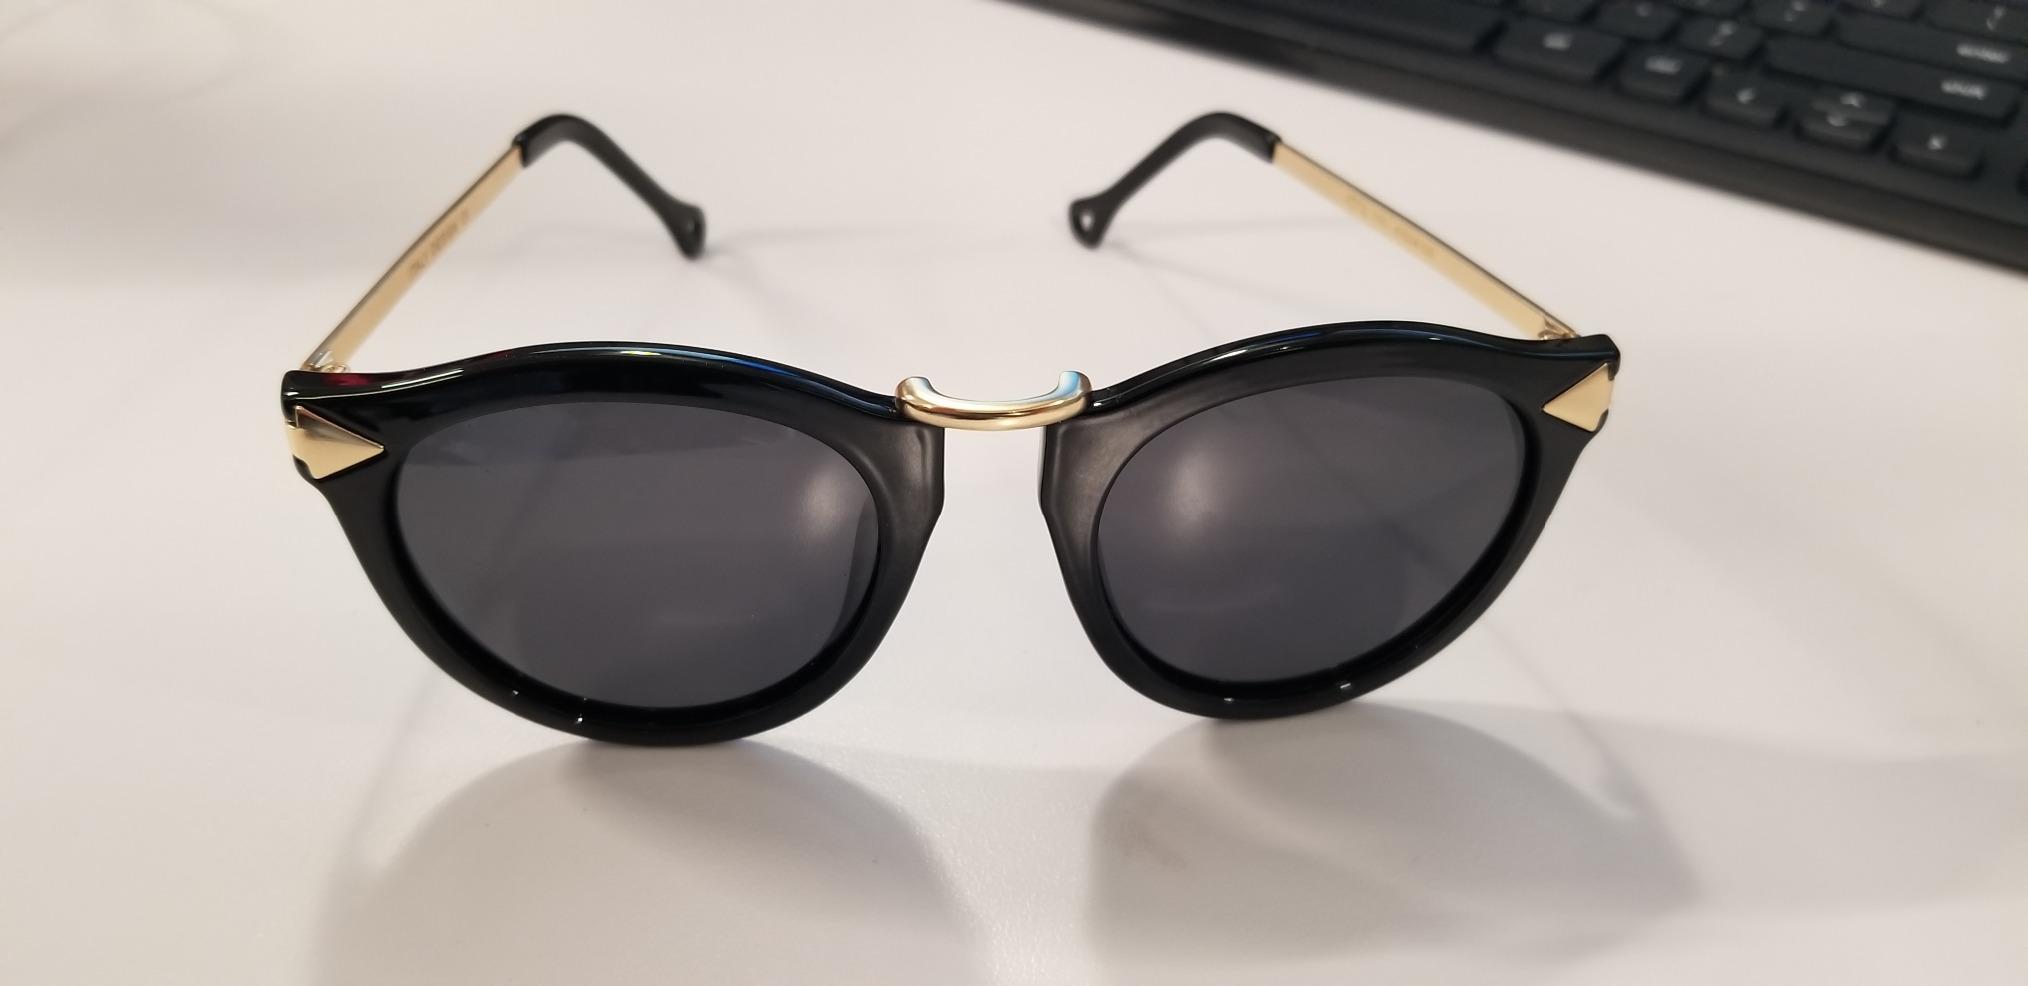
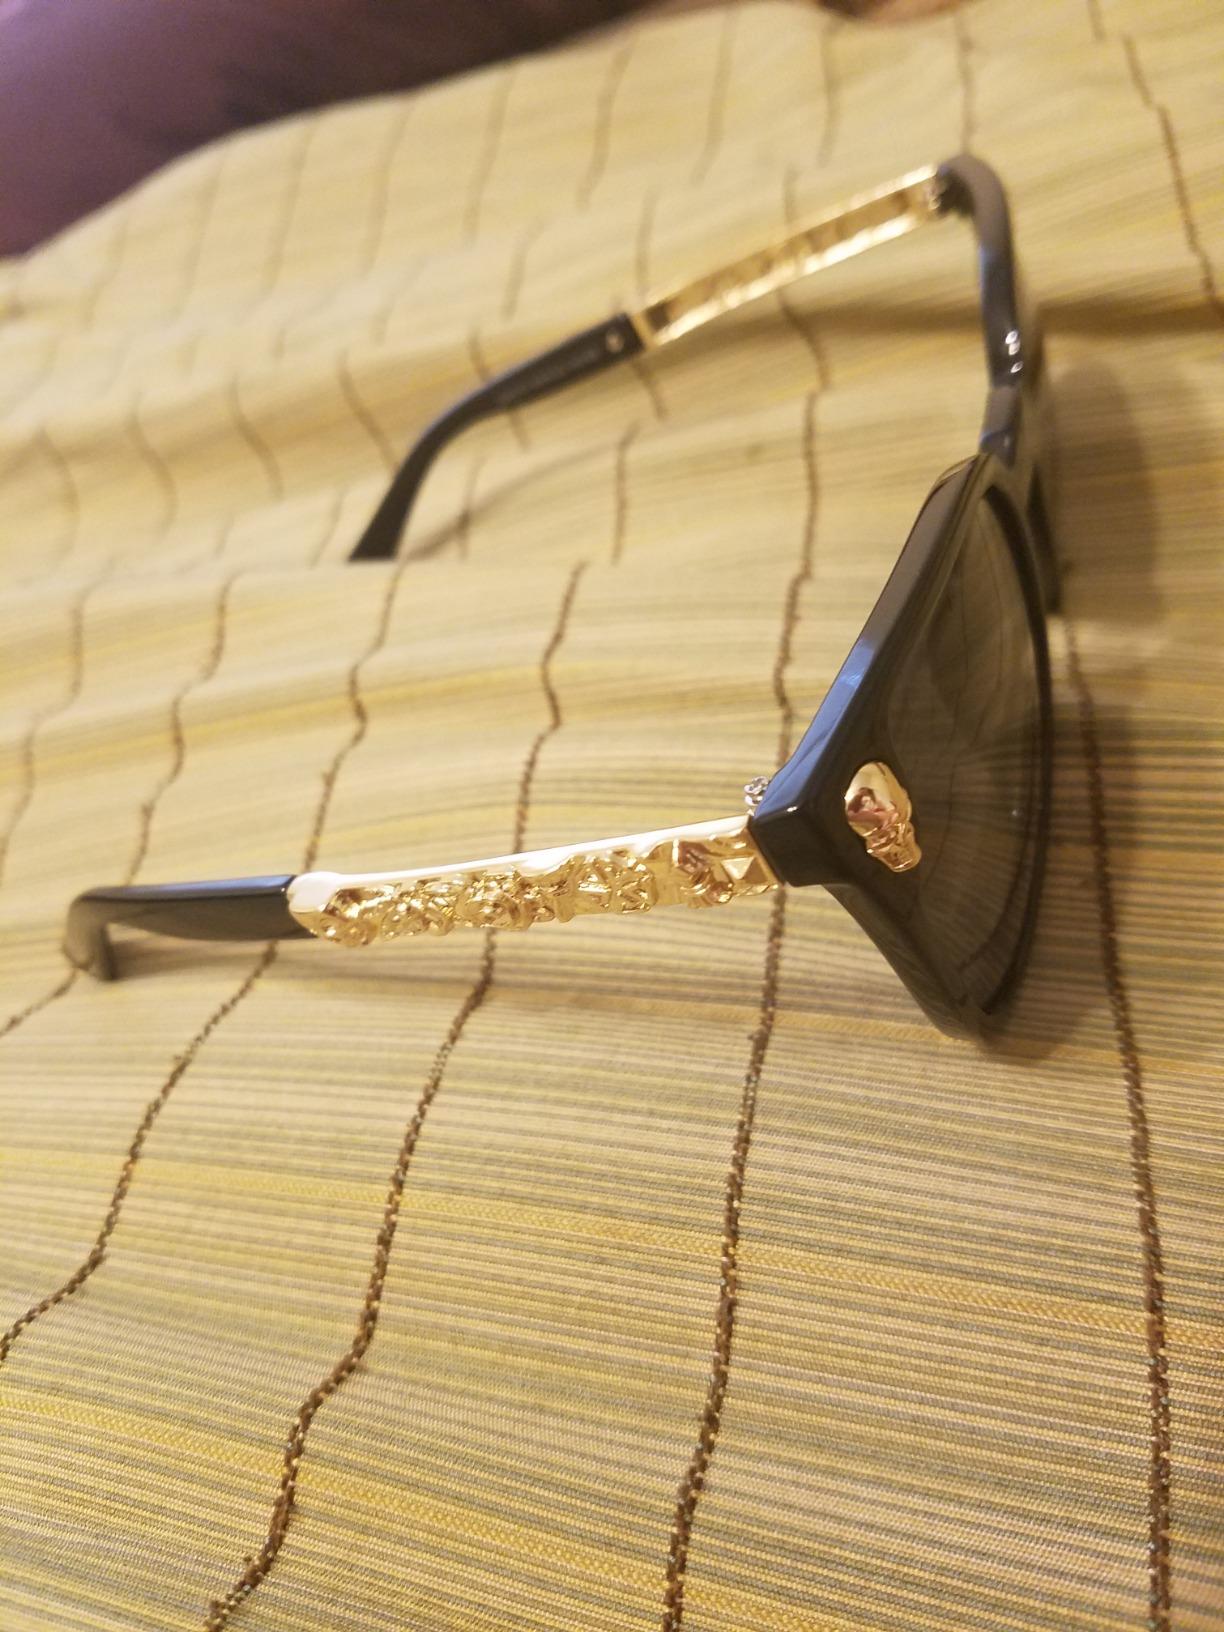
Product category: accessories_sunglasses
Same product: no